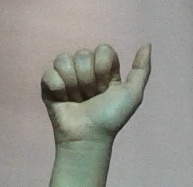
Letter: dhad